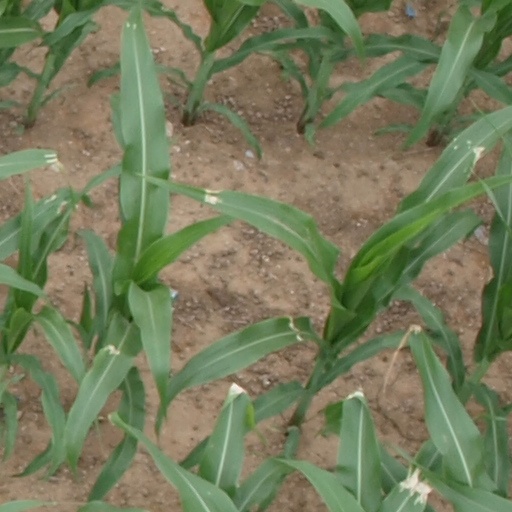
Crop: maize; corn